Shaykh Ali Khan

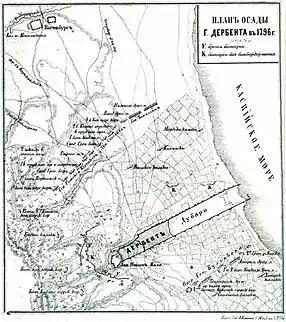
Battle plan of siege of Derbent

Agha Muhammad Qajar's arrival in South Caucasus triggered with expedition of Valerian Zubov in 1796, who besieged Shaykh Ali's castle with more than 12,000 soldiers for 2 months. Shaykh Ali hoped for a Qajar or an Ottoman relief to come and thus prolonged the negotiations. He sent an envoy named Haji beg to Ottoman Empire in April, and an emissary named Qadir beg to Agha Muhammad Khan. However Zubov started bombarding the castle on 14 May. The town surrendered just after a week. Zubov arrested Shaykh Ali Khan, while appointing his pro-Russian half-sister Pari Jahan Khanum as head of the Derbent Khanate.